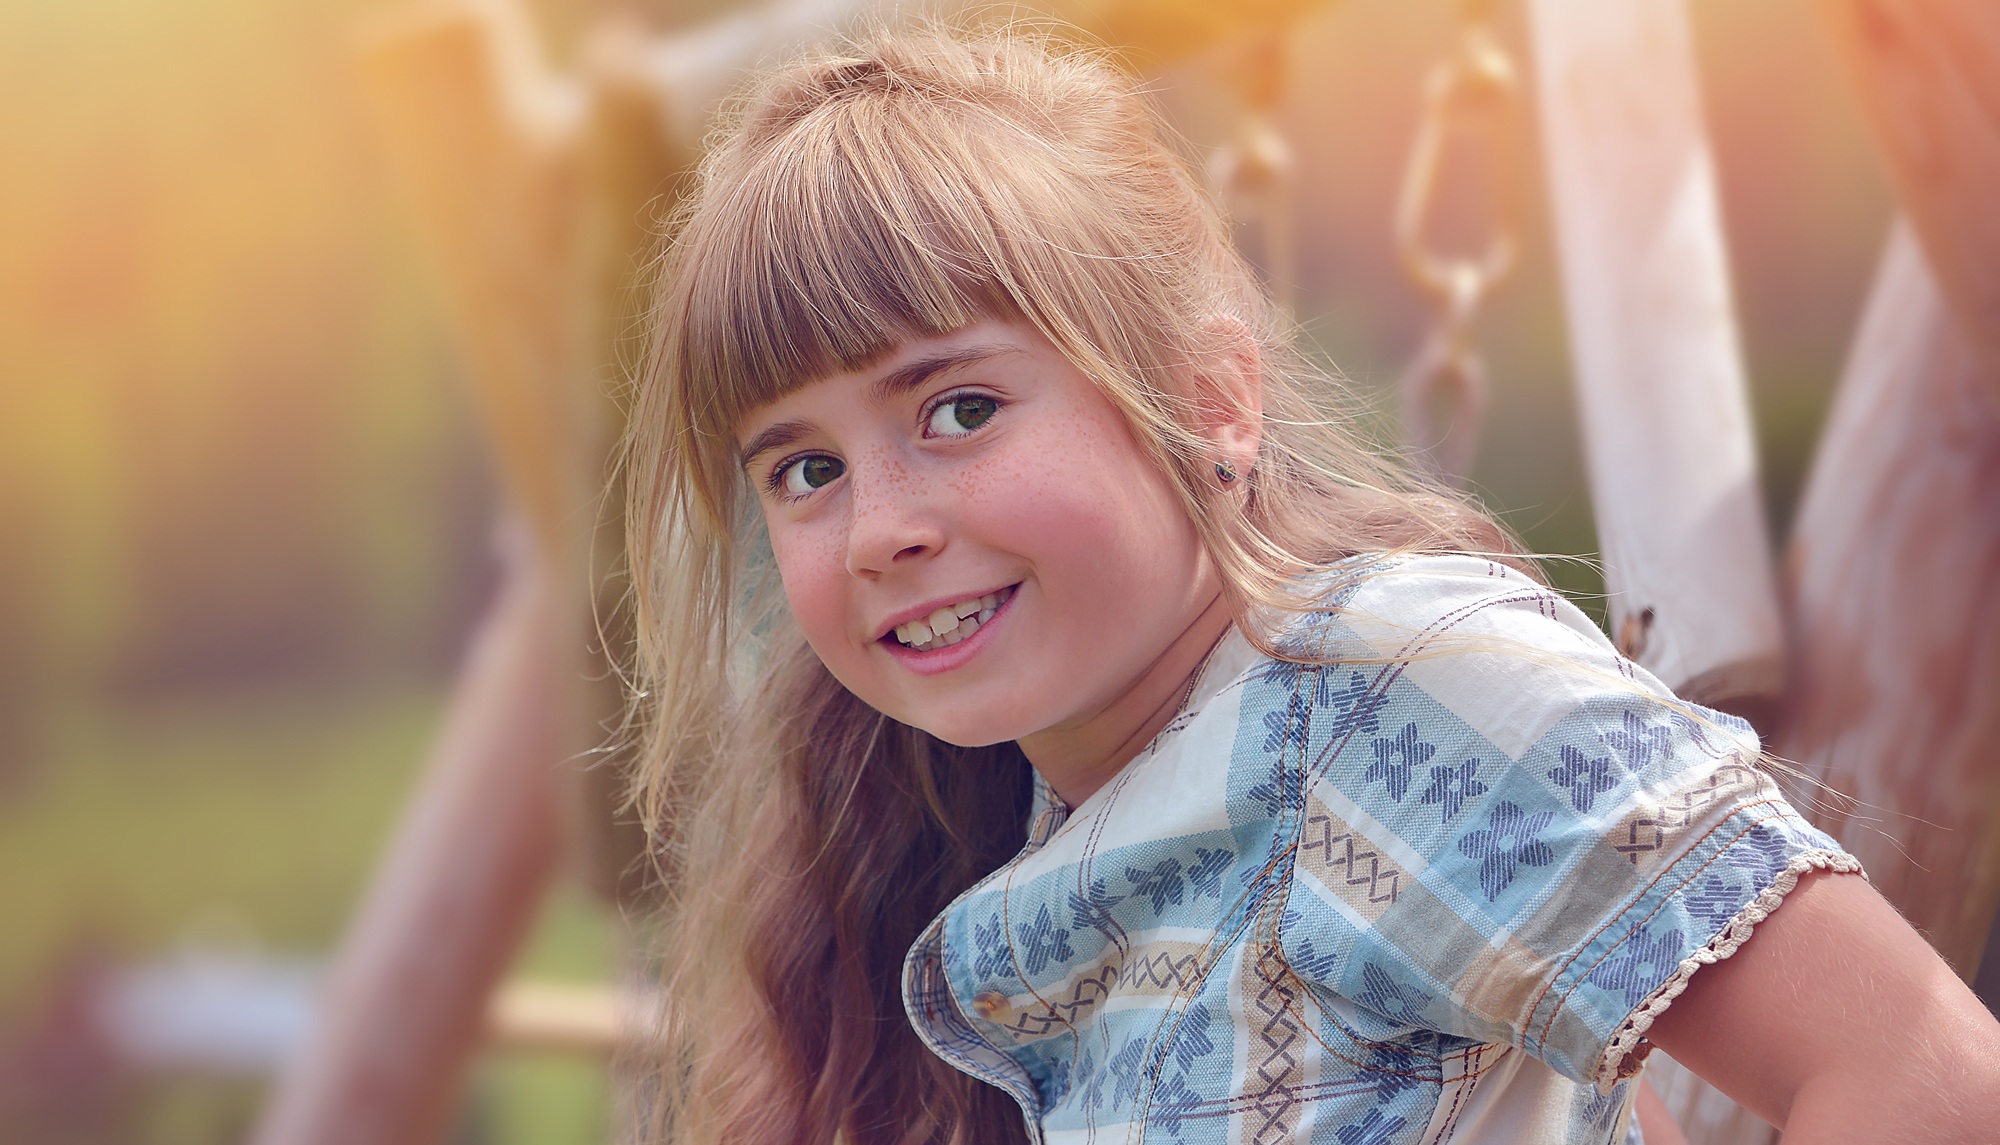
person, people, girl, hair, photography, portrait, model, spring, child, human, lady, close, facial expression, smile, face, eye, skin, beauty, blond, out, photo shoot, portrait photography